Australasian Conference on Information Systems

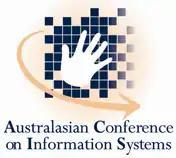
ACIS Logo

The Australasian Conference on Information Systems (ACIS) is an annual conference for Information Systems and Information Technology academics and professionals and is affiliated with the Australasian Association for Information Systems. ACIS is the premier Information Systems conference within Australia and New Zealand, targeting Information Systems academics and researchers. It covers technical, organisational, business and social issues in the application of Information Technology(IT) to real world problems.